Pyramid Peak Aircraft Warning Service Lookout

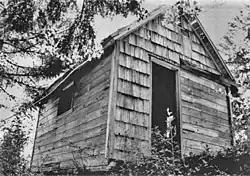

The Pyramid Peak Aircraft Warning Service Lookout was built in the fall of 1942 in Olympic National Park to function as a spotter station guarding against intrusions by Japanese aircraft during World War II. The single-story frame structure is located on the southern side of Pyramid Peak. Funded by the U.S. Army, it was built by National Park Service employees Joe and Rena Shurnick as one of thirteen such sites within the present Olympic National Park. The shed is clad in wood shingles and has a simple pitched roof covered with wood shakes. A small woodshed is located just to the north. There are unglazed window openings on each side of the shelter. The lookout was used as an Aircraft Warning Service station until June 1944, when the AWS was abandoned. Pyramid Peak and Dodger Point Fire Lookout are the only such stations remaining in Olympic National Park.